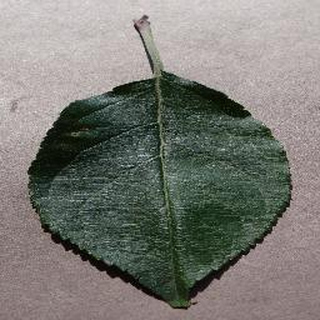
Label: healthy_apple